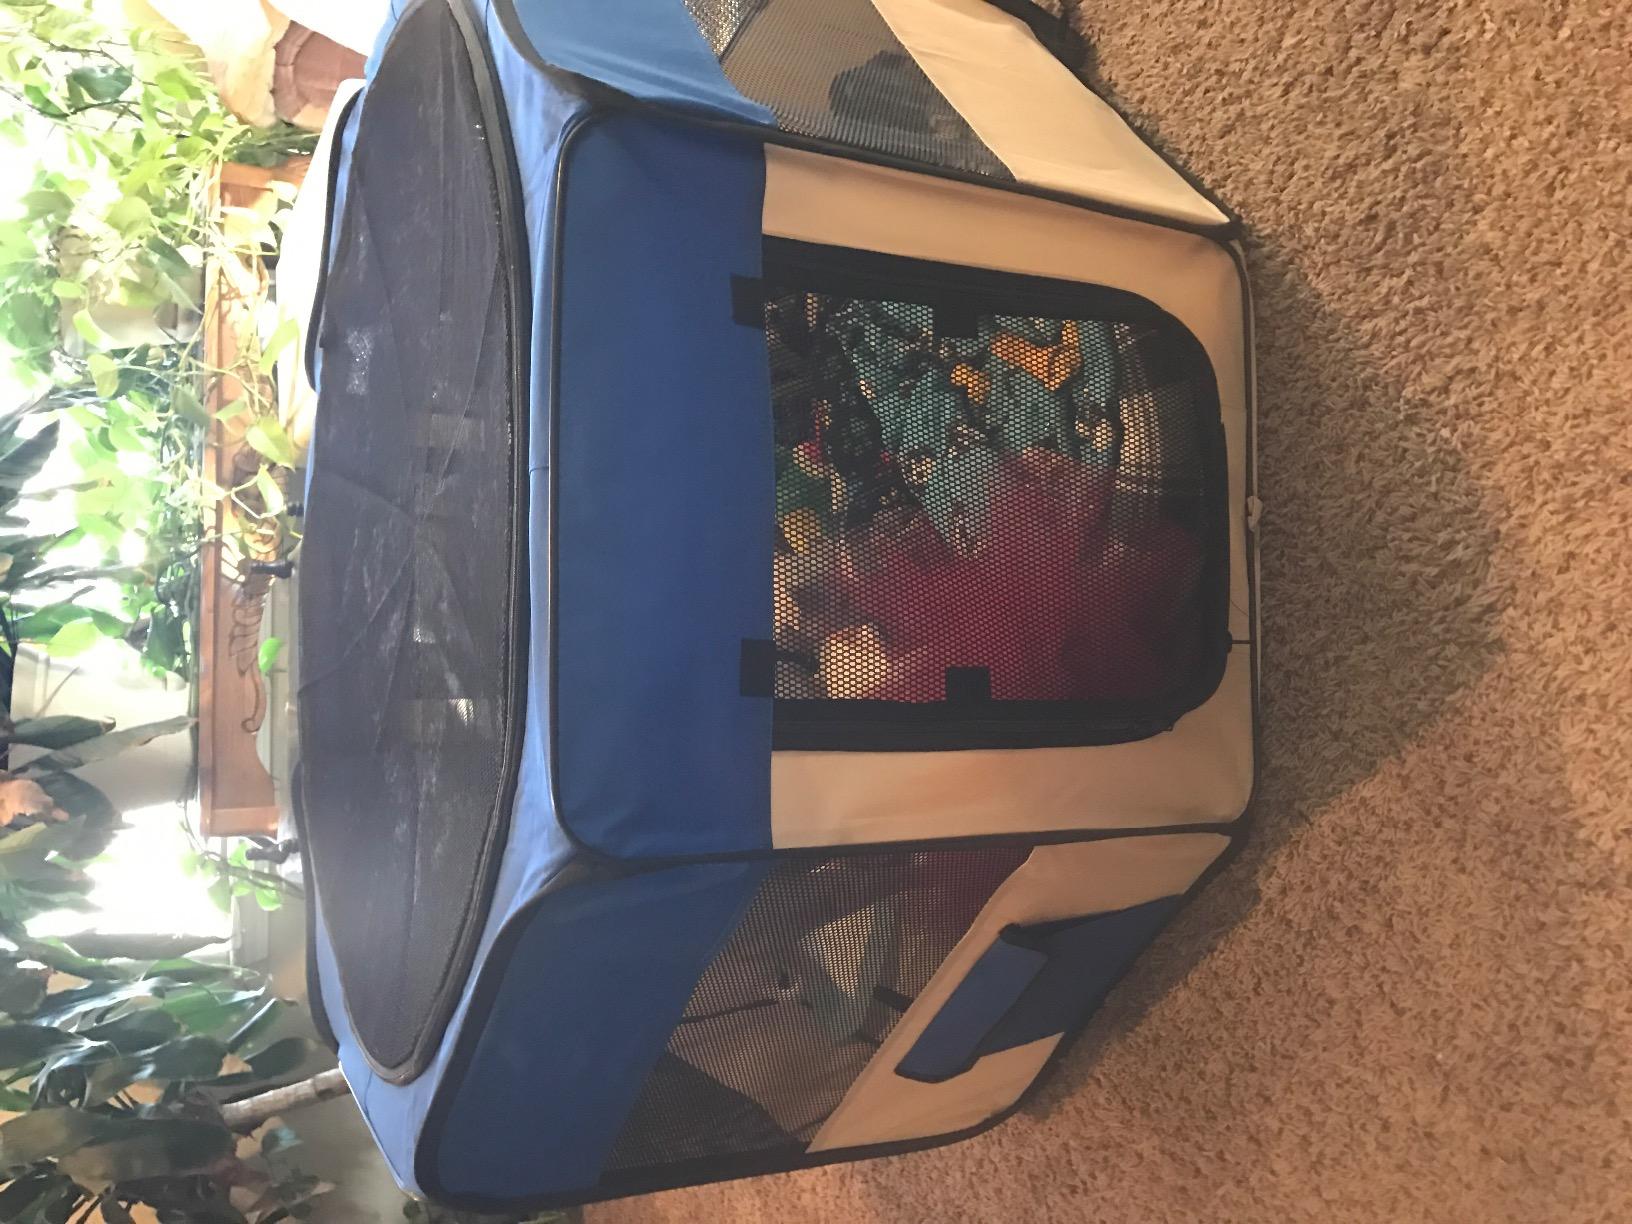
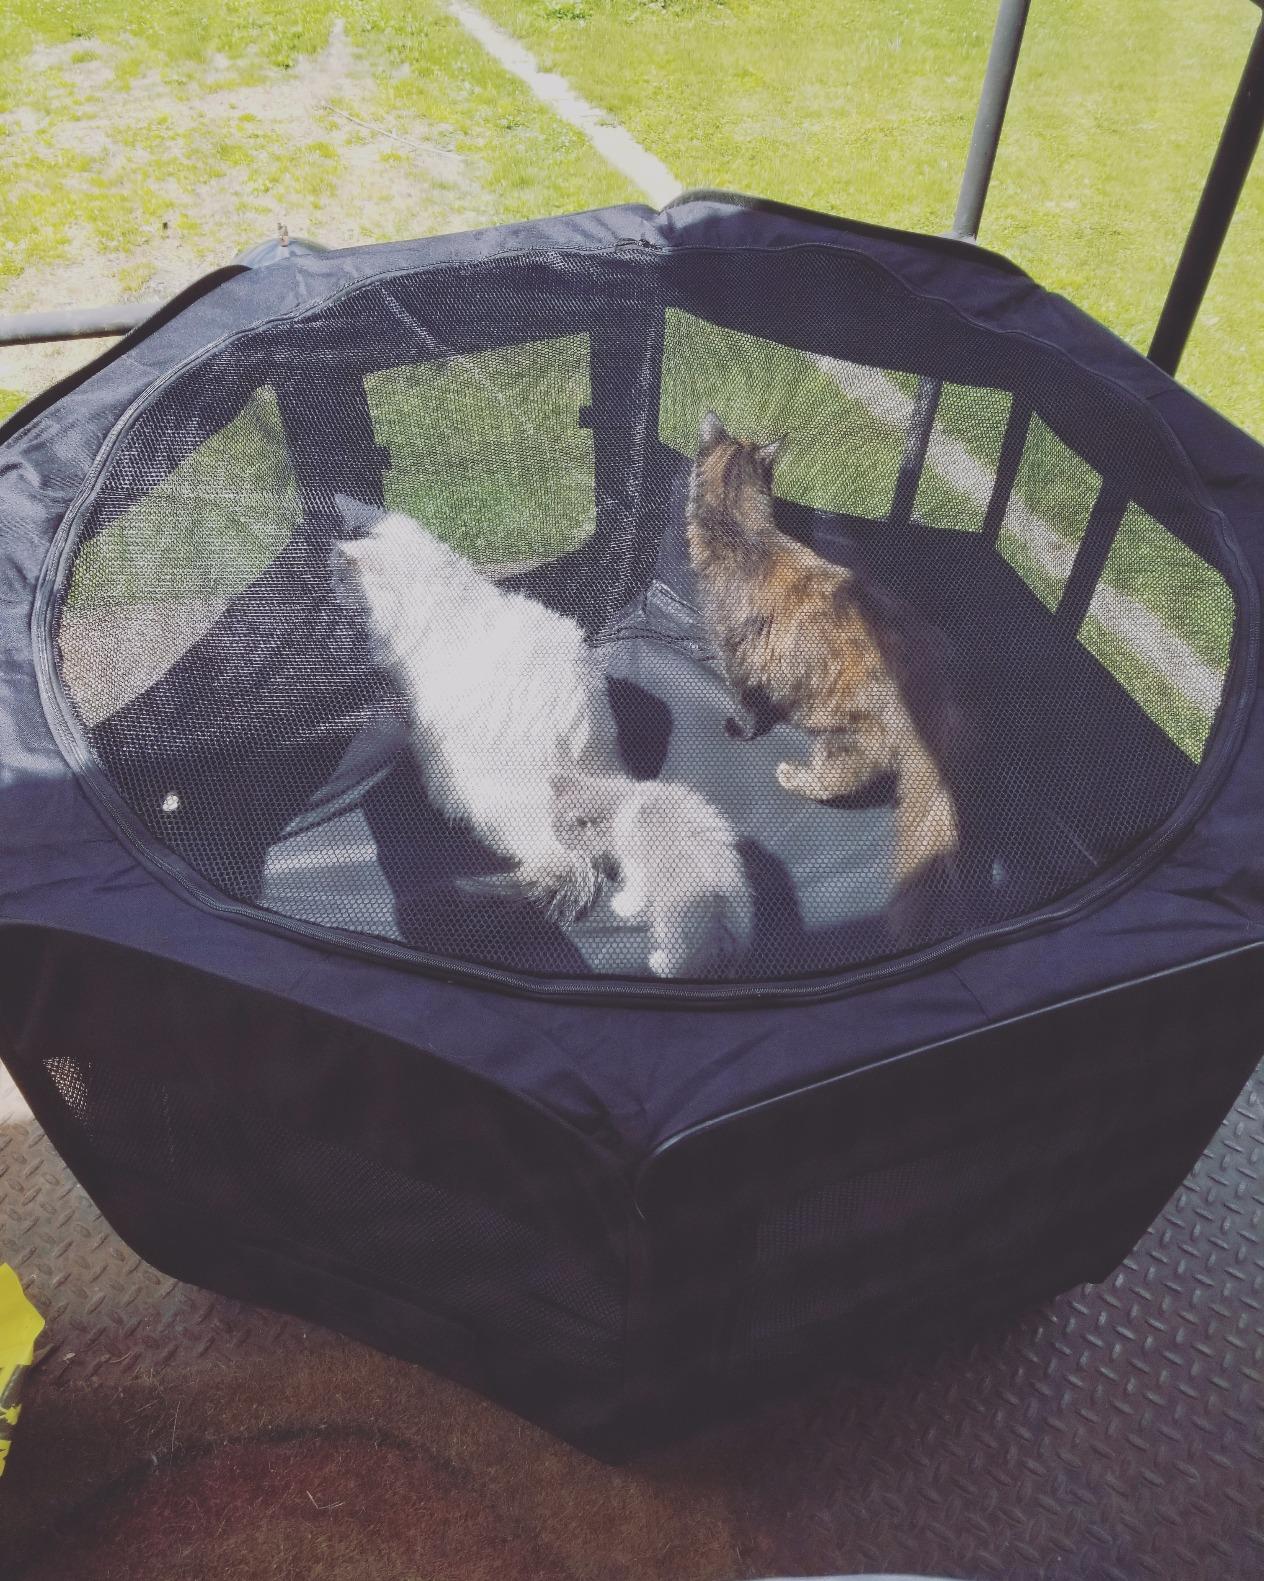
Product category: items_kennel
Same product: no